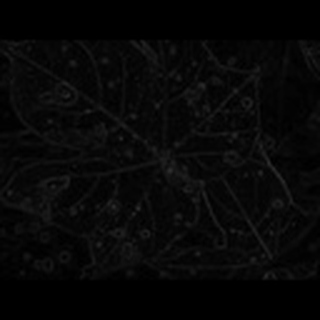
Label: cotton_target_spot